Campus Universitaire d'Edmundston

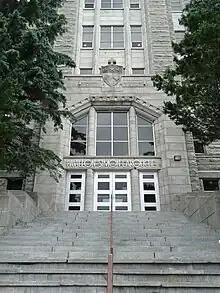
The Simon-Larouche building at the "Université de Moncton campus d'Edmundston".

The Edmundston campus of the Université de Moncton is built on an elevated area of the downtown core, near the Trans-Canada Highway. It has four pavilions, a student center and a residence with the capacity to house nearly 90 students. It welcomes more than 375 students. The Pavillon sportif d'Edmundston is located on the campus grounds and includes a swimming pool, a climbing wall, different gymnasiums and more. A 2 400-seat amphitheatre used for field hockey and shows is also located next to the Pavillon sportif. Outside, there is a six-lane athletic field with bleachers.